Answer in natural language. Considering the relative positions, where is black chair with round backrest (highlighted by a red box) with respect to white colour dining table (highlighted by a blue box)? Choose between the following options: left or right
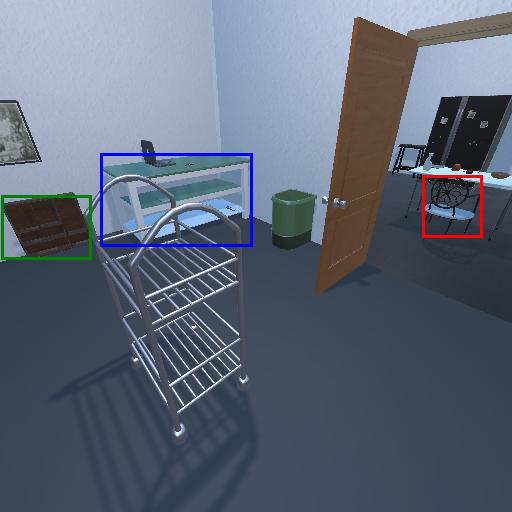
<answer>right</answer>